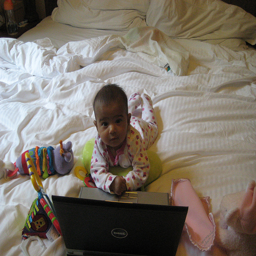
there is a small baby laying in bed with a laptop
A small child laying in front of a laptop.
A little baby sitting on top of a bed on it's stomach.
A baby lying on the edge of a laptop on a bed.
a little baby that is laying down on a bed